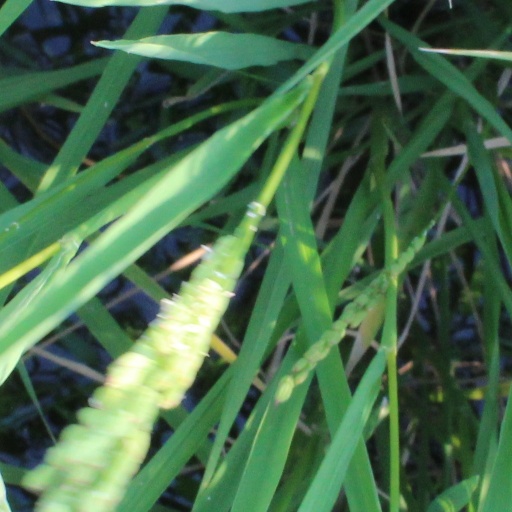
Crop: rice